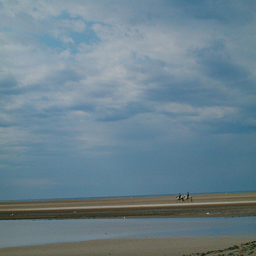
two people on the other side of the water riding horses
Two people ride their horses along the beach shore.
A sandy beach that has people riding horses in the background.
Two people ride on horses against a blue horizon.
a couple of people on horses rides next to some water